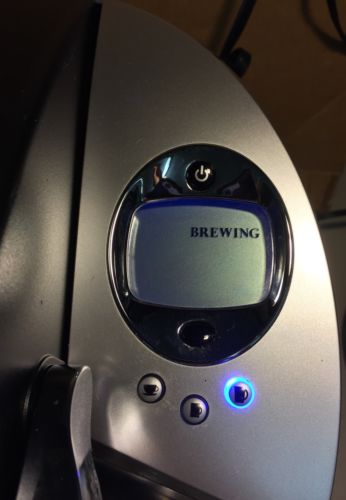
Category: coffee maker